2011 Yangon explosion

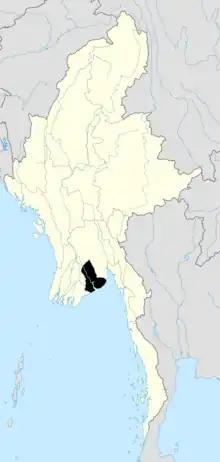
Location of Yangon Region in Burma

On December 29, 2011, police in Myanmar "(also known as Burma)" reported a fire followed by several explosions killing at least 17 people and injuring 83 in Yangon. The dead included five firefighters who were caught in an explosion during the blaze.